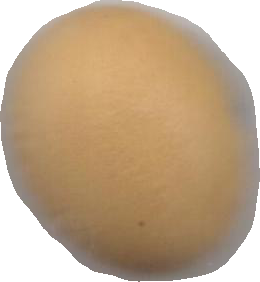
Variety: Dega